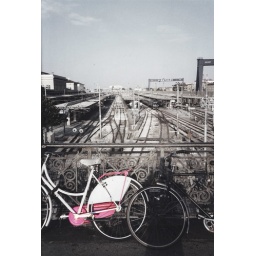
From the bridge over the train station, in Bologna.